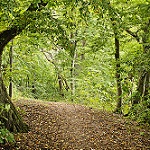
Scene: Outdoor